Julian Grenfell

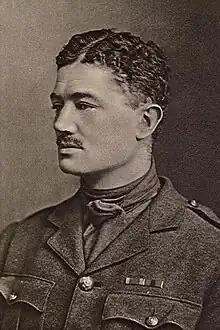
Julian Grenfell in military uniform including his DSO ribbon

Julian Henry Francis Grenfell (30 March 1888 – 26 May 1915) was a British soldier and a war poet of World War I.